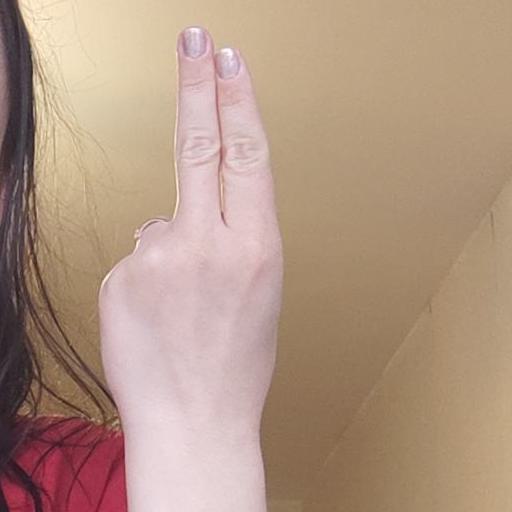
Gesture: two_up_inverted